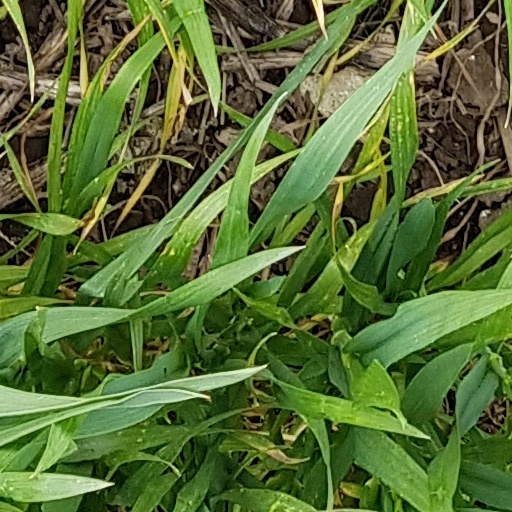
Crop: wheat